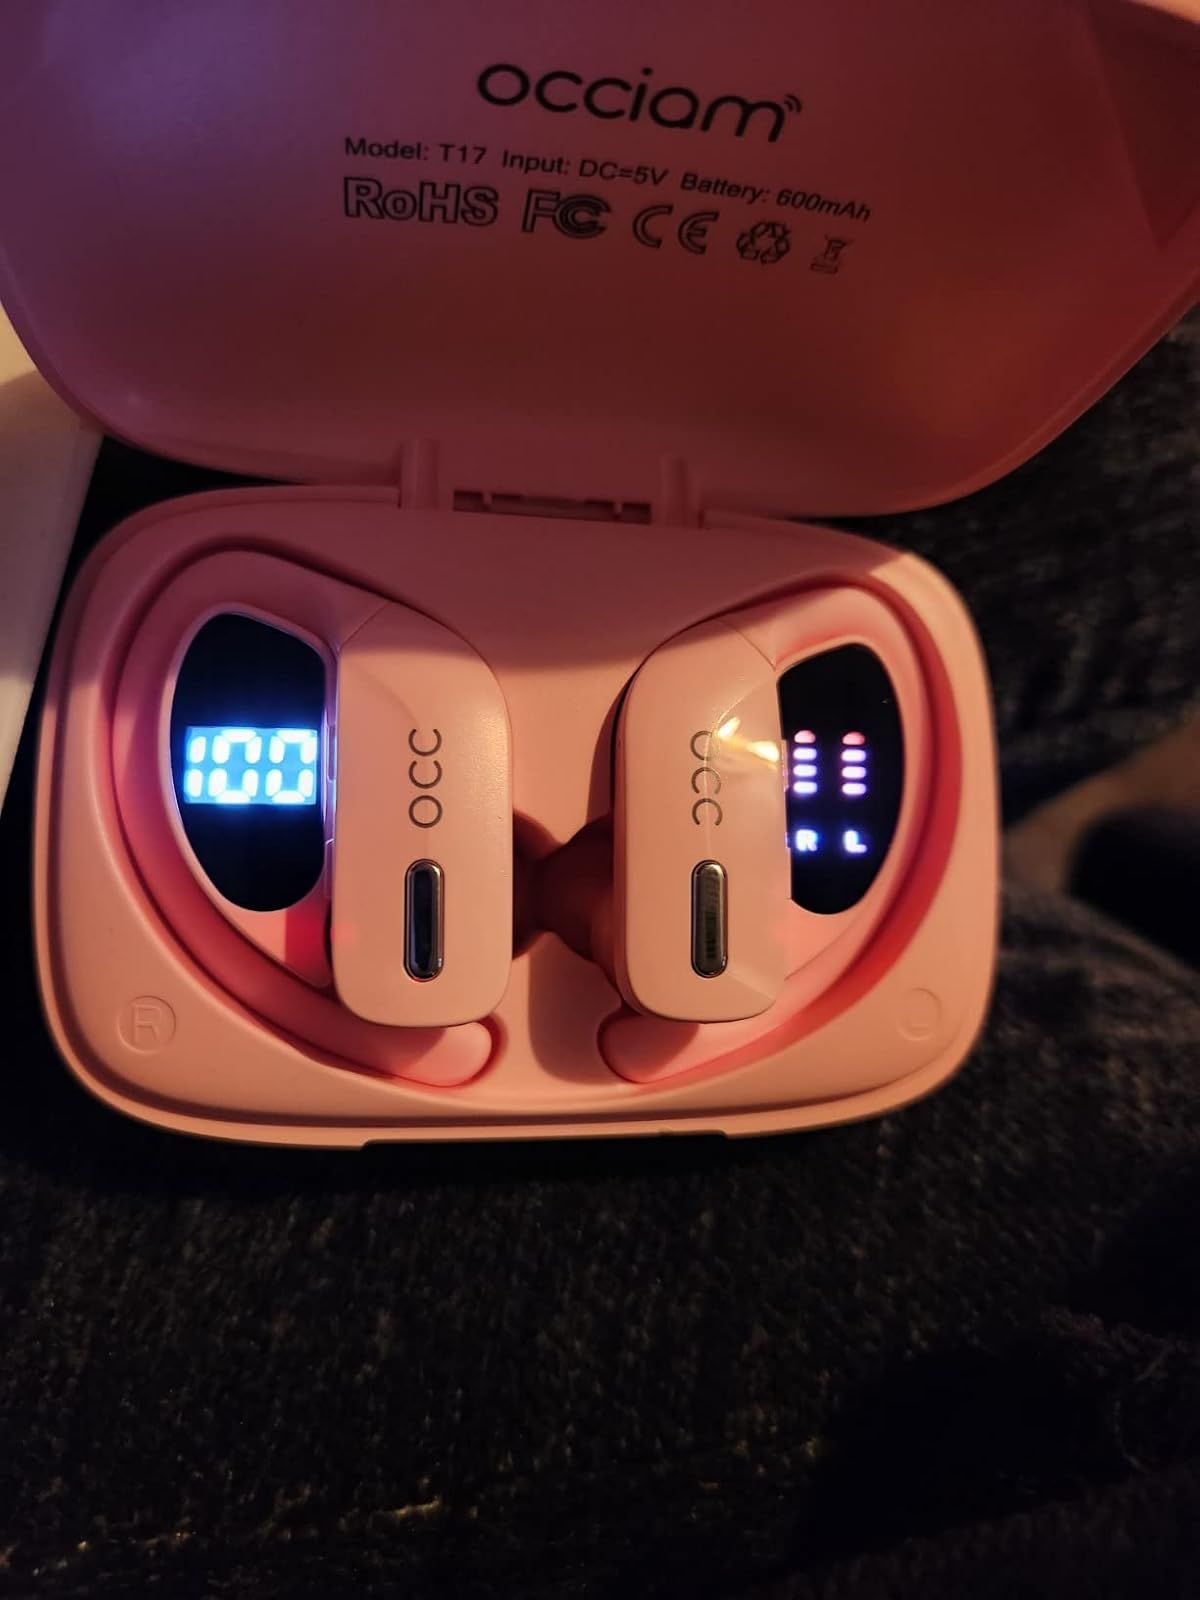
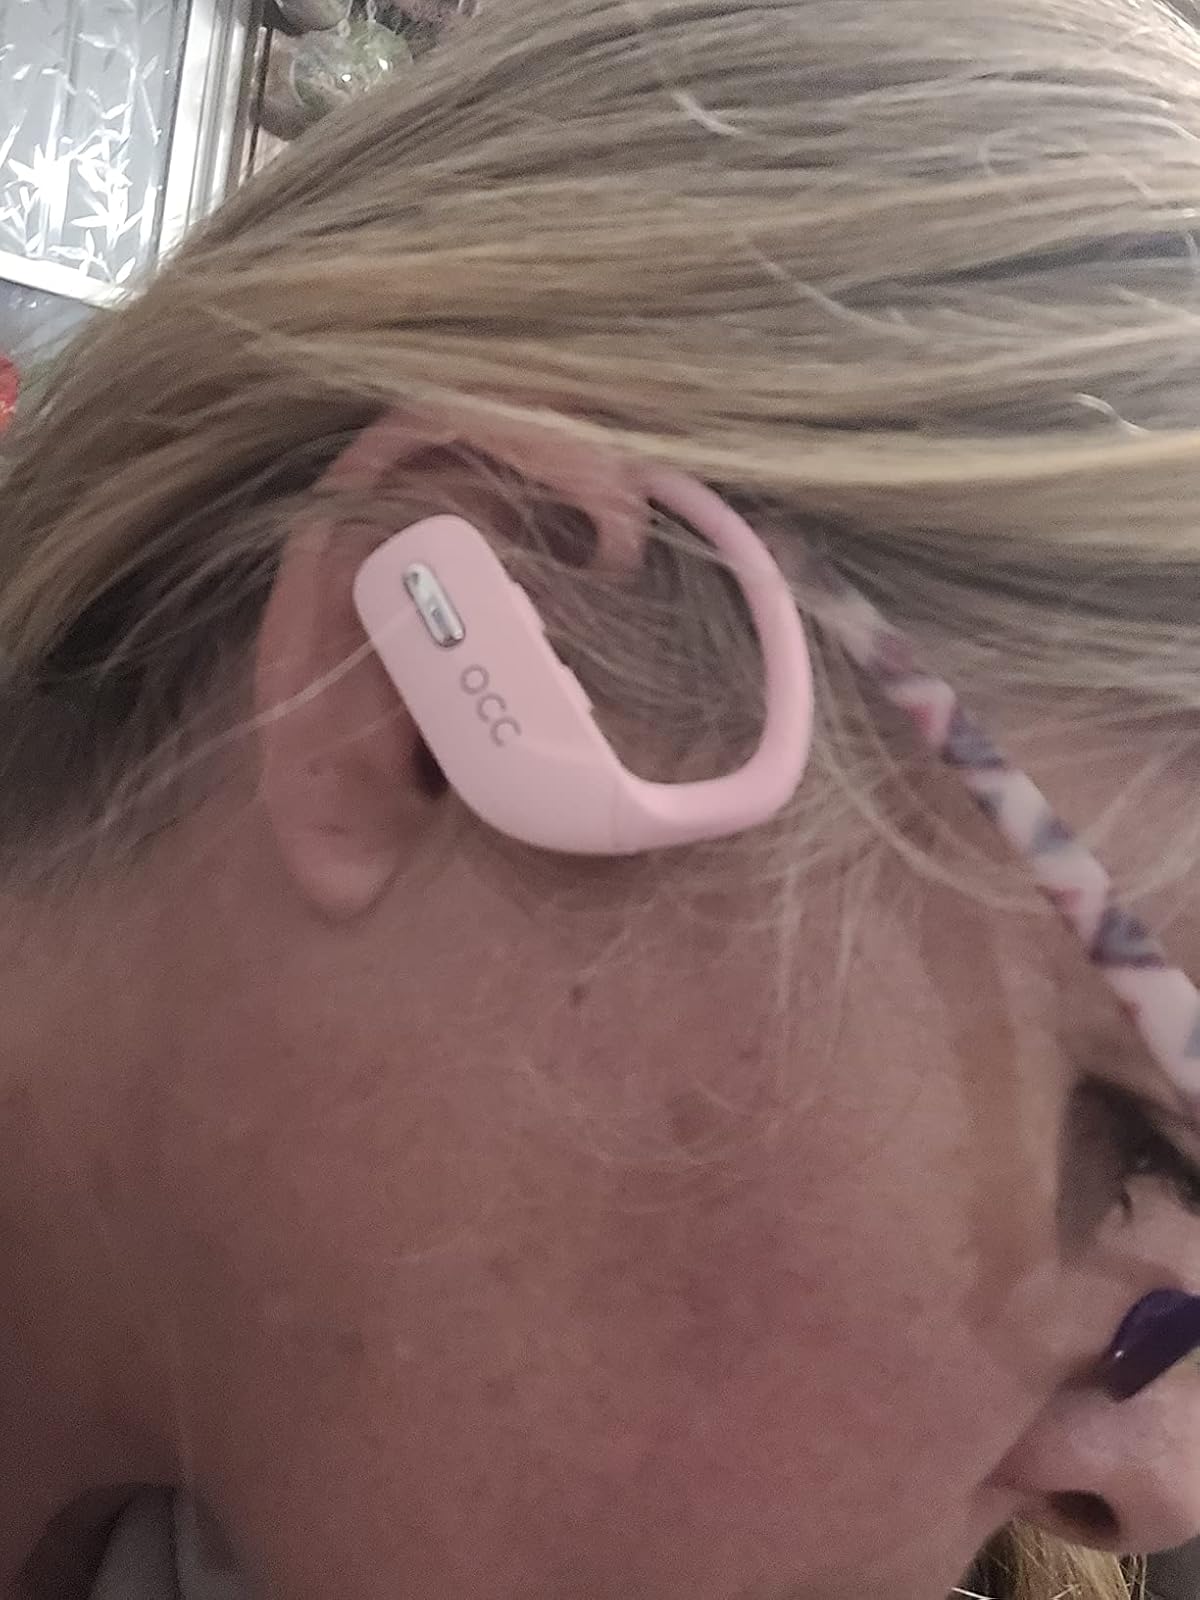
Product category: earbuds
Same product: yes